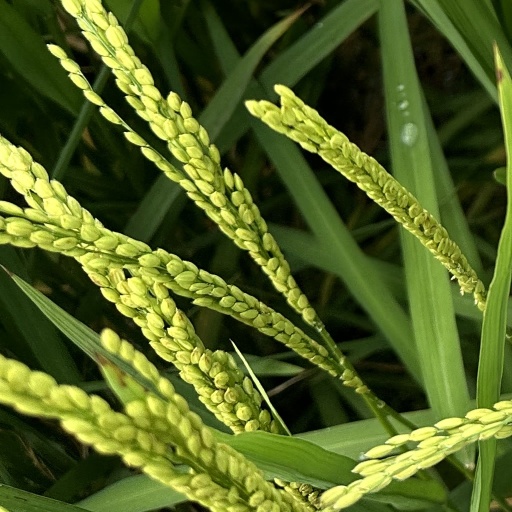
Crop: rice